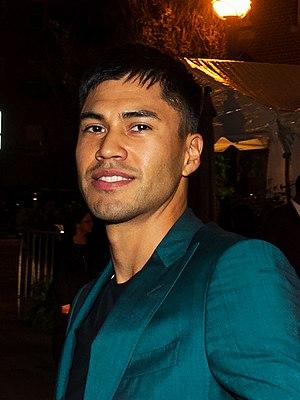
Martin Sensmeier, né le 27 juin 1985 à Anchorage, est un acteur américain. Nord-Amérindien d'ethnie Tlingit, il est de descendance Koyukon-Athabascan.
Les Sept Mercenaires est un film américain réalisé par Antoine Fuqua, sorti en 2016. Il s'agit d'un remake du film du même nom sorti en 1960 et réalisé par John Sturges, lui-même inspiré du film Les Sept Samouraïs d'Akira Kurosawa.